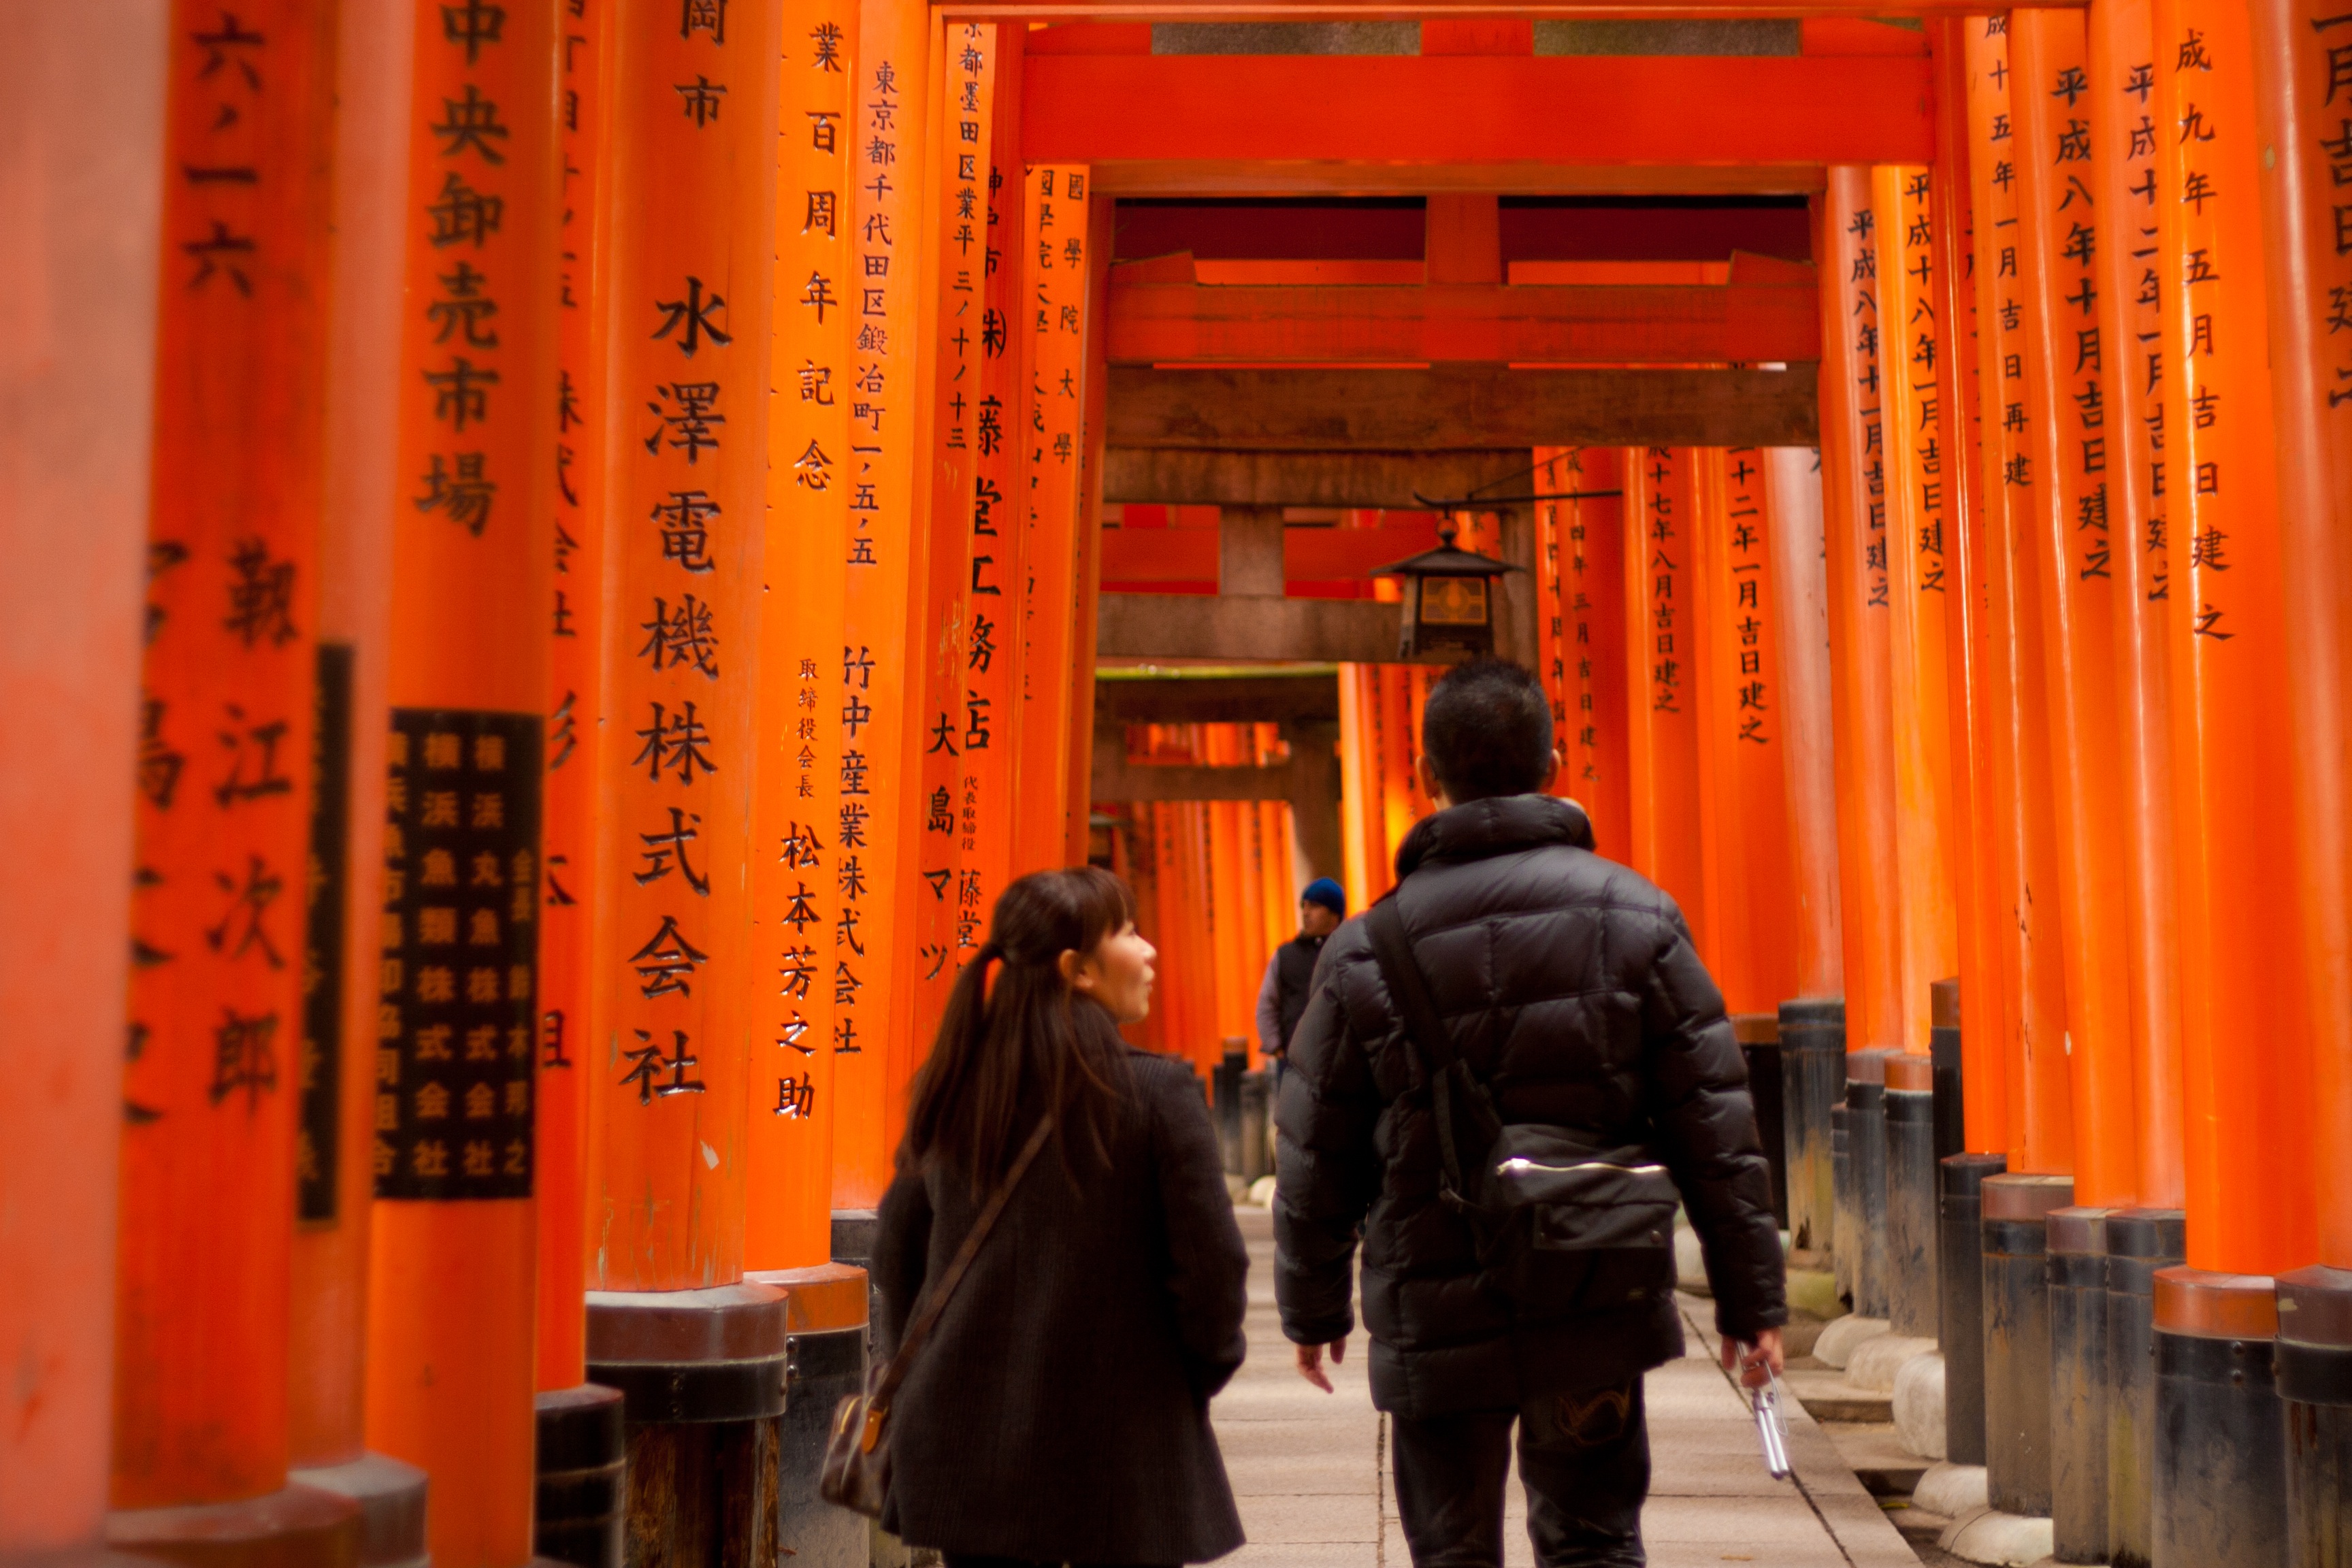
asian, red, color, monk, japan, interior design, temple, japanese, shrine, torii, gates